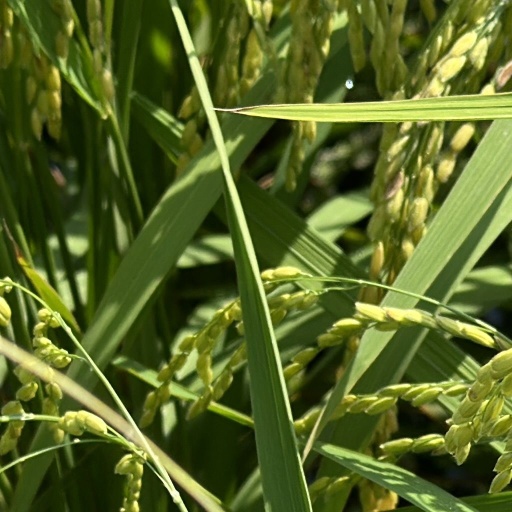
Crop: rice